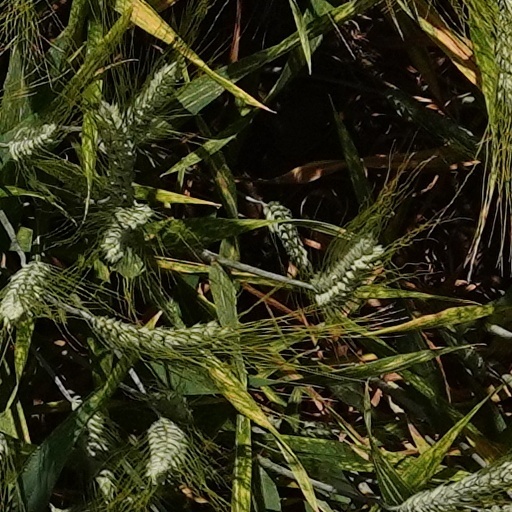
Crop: wheat